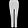
Label: Trouser